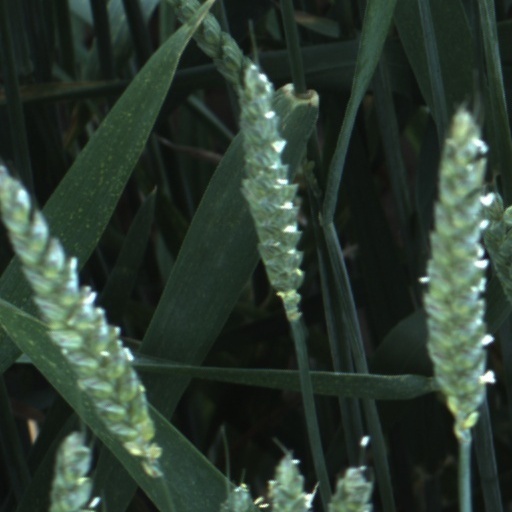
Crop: wheat